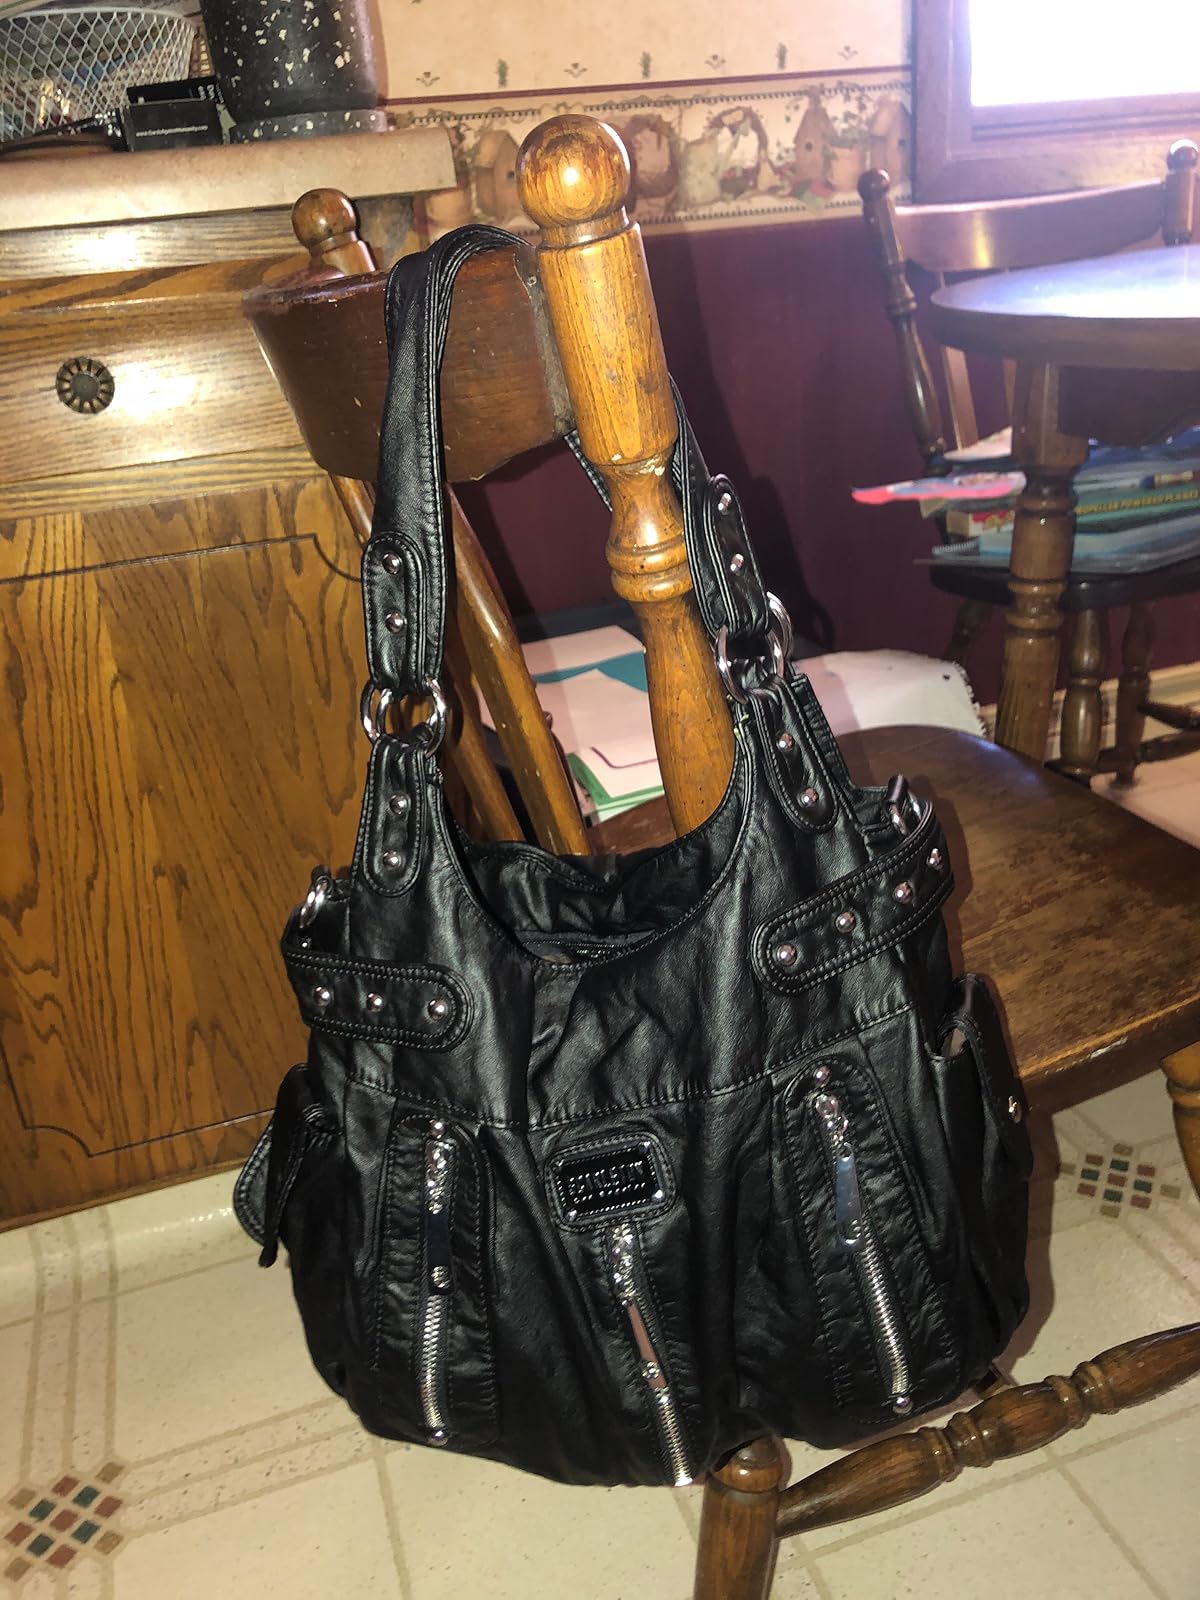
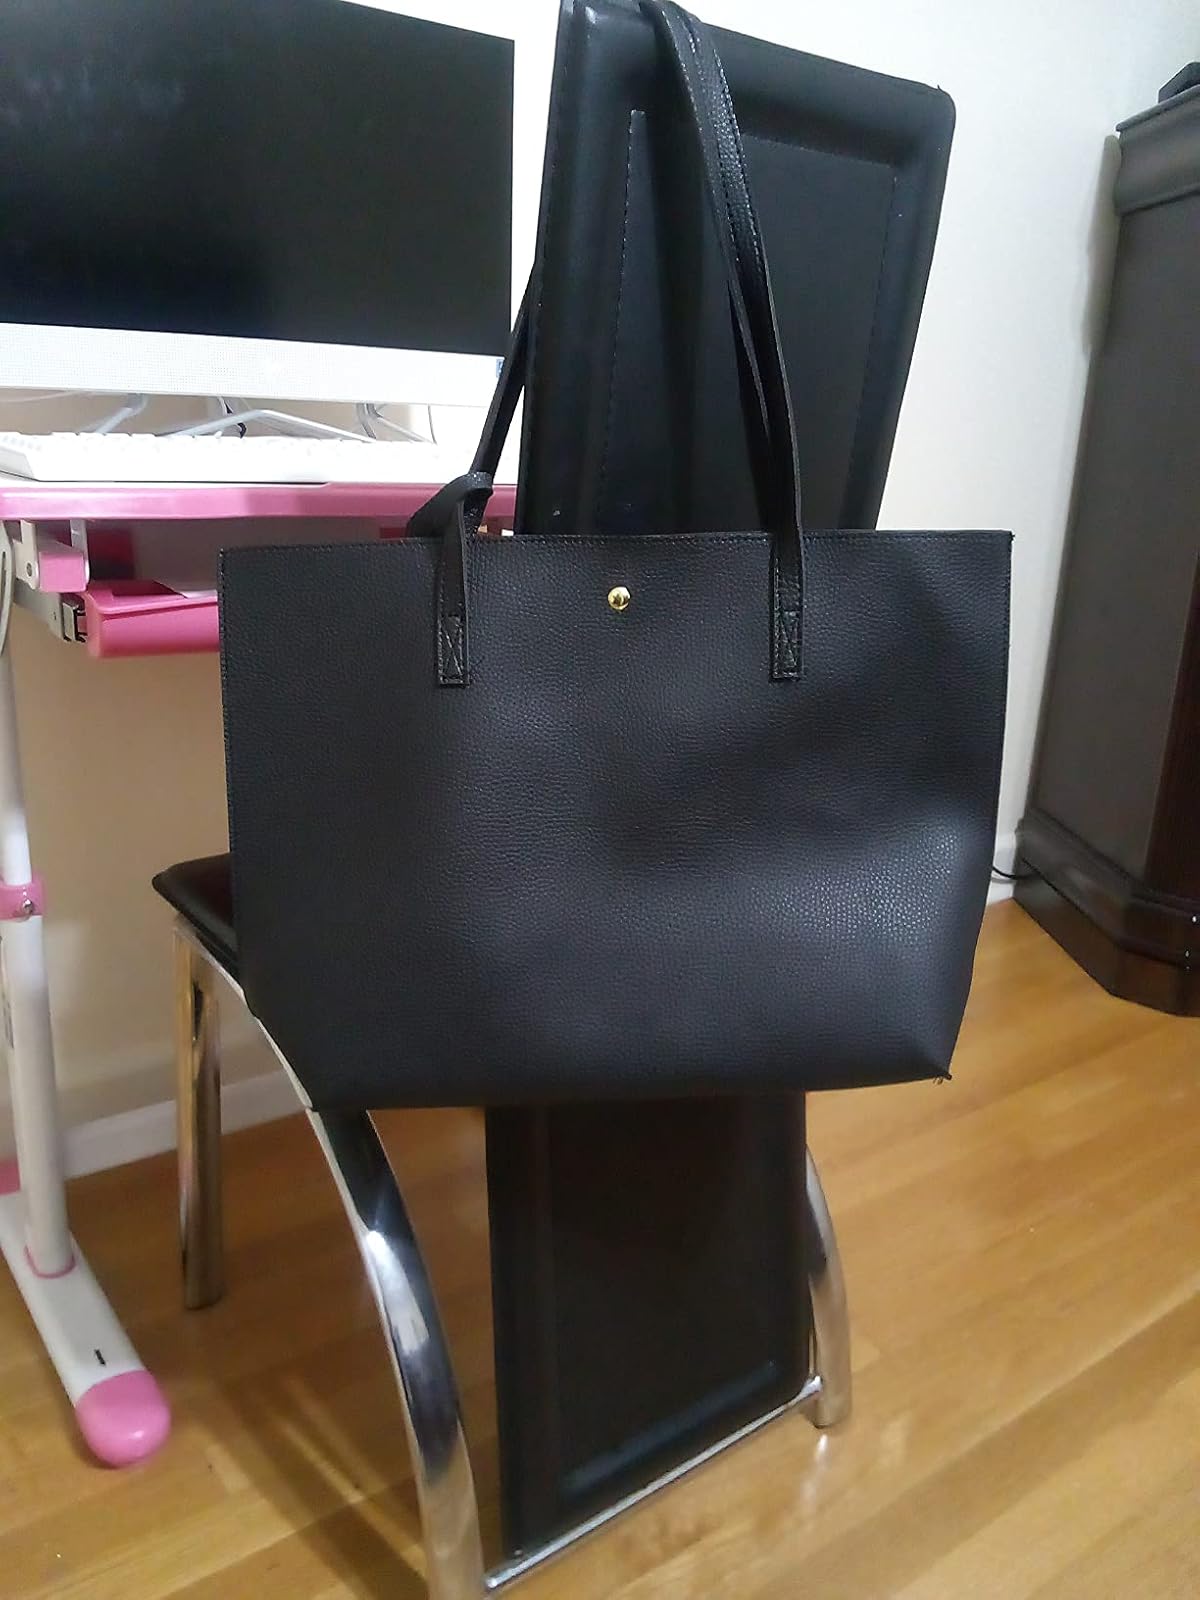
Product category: accessories_handbag
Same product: no